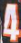
Number: 4